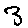
Label: 3